Howell Heflin

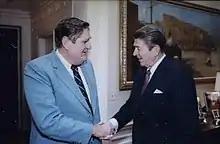
Heflin greeting President Ronald Reagan in 1981

In 1970, Heflin was elected Chief Justice of the Alabama Supreme Court, serving from 1971 to 1977.